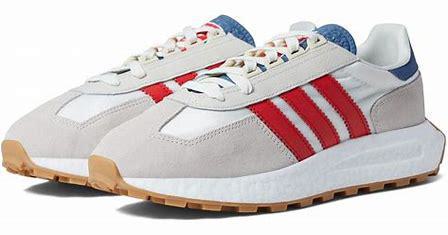
Brand: adidas
Model: originals Adidas Originals Retropy E5